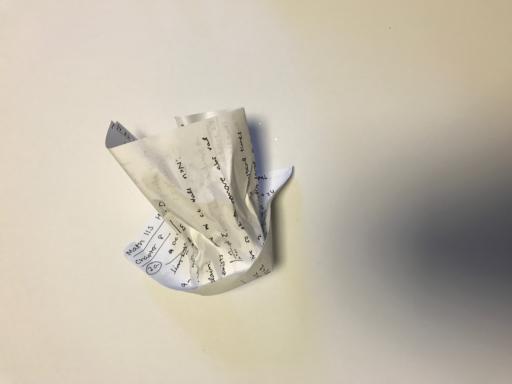
Waste category: paper